Dmitry Khvostov (basketball)

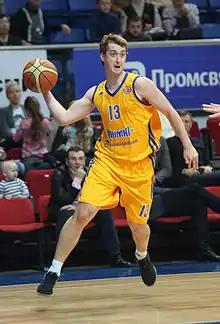
Khvostov with Khimki in October 2012

Dmitry Grigoryevich Khvostov (Russian: Дми́трий Григорьевич Хвосто́в; born August 21, 1989) is a Russian professional basketball player for Nizhny Novgorod of the VTB United League. He was part of Russia's bronze medal winning team at the 2012 Summer Olympics. He is 1.90 m in height and 86 kg in weight.